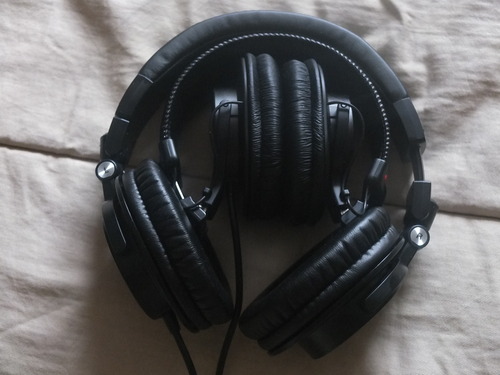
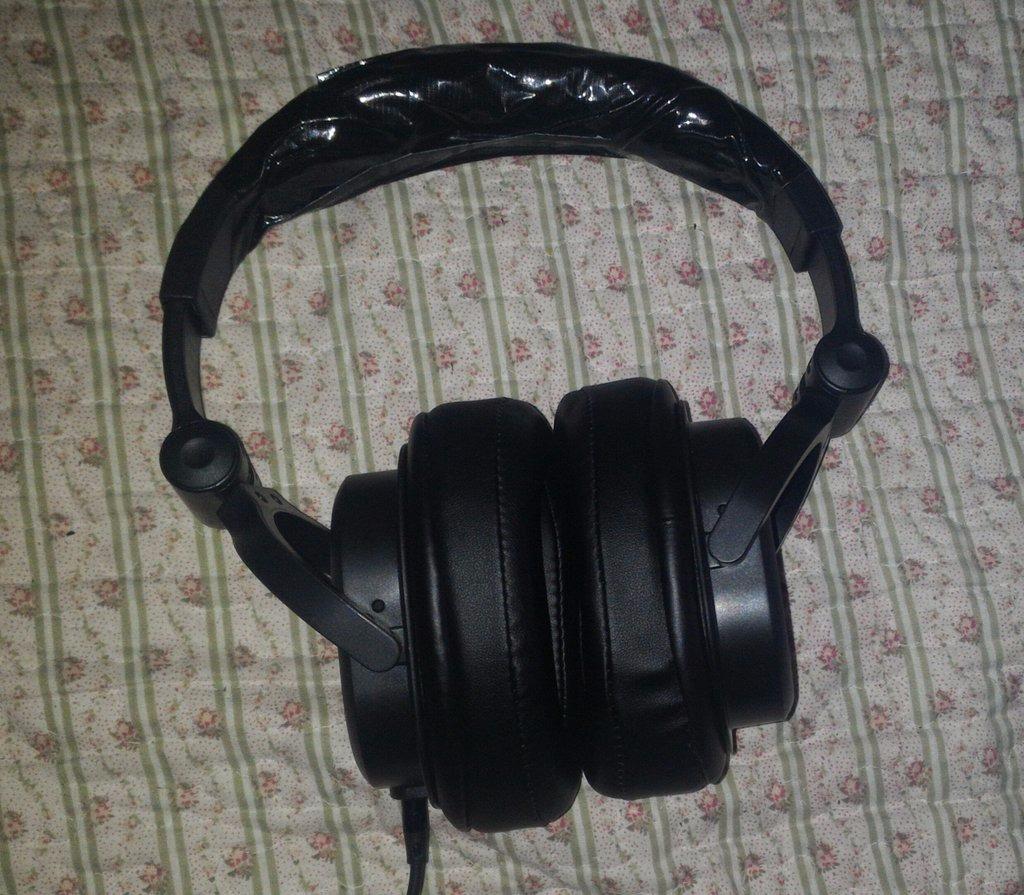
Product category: headphones
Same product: no